Carlton Complex Fire

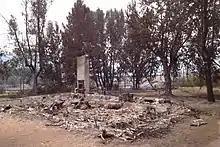
A home near Pateros, Washington destroyed by the Carlton Complex Fire

In total, the Carlton Complex Fire burned throughout Okanogan County, Washington. 353 homes were destroyed, including 111 in the Pateros area and 47 near the town of Brewster. The fire also caused extensive agricultural damage—fruit trees and cattle grazing land were damaged, and power supplies, irrigation systems and fencing were destroyed. Economic damage was estimated at $98 million (2014 USD). Fire suppression of the Carlton Complex cost the state at least $60 million.